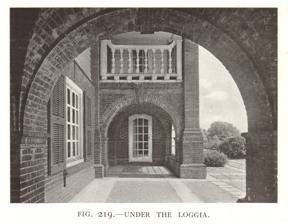
Building: Monkton House, West Dean
Country: United Kingdom
Year built: 1902
House in West Dean, West Sussex Monkton House "the only complete Surrealist house ever created in Britain" Type House Location West Dean , West Sussex Coordinates 50°57′00″N 0°49′09″W / 50.94999°N 0.81924°W / 50.94999; -0.81924 Built 1902-03. Surrealist remodelling c. 1930 by Christopher Nicholson , Hugh Casson and Salvador Dalí for Edward James Architect Edwin Lutyens Governing body Privately owned Listed Building – Grade II Official name Monkton House Designated 20 September 1985 Reference no. 1026127 Location of Monkton House in West Sussex Monkton House , West Dean, West Sussex is an English country house designed in 1902 by Edwin Lutyens for William Dodge James . It was extensively remodelled for his son, Edward James , in the 1930s. Working with Christopher Nicholson and Hugh Casson , and assisted by Salvador Dalí , James constructed what has been called "the only complete Surrealist house ever created in Britain". The collection of Surrealist art and furniture which James assembled at the house, much of it by Dalí himself, was "one of the largest and most important in the world". A private residence, Monkton is a Grade II listed building . History William Dodge James (1854–1912) was the third son of Daniel James (1801–1876), an American-born businessman who had made his fortune as a founder of the trading firm Phelps Dodge and moved to Liverpool to manage the English end of the firm's operations. Willie eschewed a business career, and following a youth spent travelling, established himself as a country gentleman, purchasing the West Dean estate in 1891. In 1902 he commissioned Edwin Lutyens to design Monkton House as a shooting lodge . The house acted as a trianon to the larger property. James' wife, Mrs Willie James was a noted Edwardian hostess and the Prince of Wales was a regular visitor. Willie James died in 1912, and was succeeded by his son Edward , then a boy of five. Marrying, and subsequently divorcing, the dancer Tilly Losch , the bisexual James' greatest passion was Surrealism . An early supporter of Salvador Dalí , he engaged Christopher Nicholson and Hugh Casson to redesign Monkton and employed Dalí to decorate the interiors. Designed in extreme reaction to Lutyens' "cottage-y" style, Monkton has been described as "the only complete Surrealist house ever created in Britain". James stopped living at Monkton in the 1930s, returning for only brief visits, and the interior was left largely untouched. In later years James used the house to store the contents of other houses he had acquired. James established the Edward James Foundation in 1964 and founded West Dean College in 1971. The college teaches courses in historic crafts and preservation. James sold some of his surrealist paintings to fund the college. On James' death in 1984, Monkton House passed to the Edward James Foundation. Sale In 1986 the foundation announced it intended to sell the house and its contents. The foundation’s trustees insisted that the sale was financially necessary, Christopher Gibbs saying that they "[couldn't] go into an open ended liability running a museum of surrealism". A campaign, 'The Monkton Appeal', was launched by The Thirties Society and Save Britain's Heritage to purchase both for the nation, with the aim of raising £1.6 million (equivalent to £5,921,660 in 2023) by June 1986. The two groups secured a commitment from English Heritage to run the house and open it to the public if £650,000 could be found for the house and an additional £950,000 to purchase its contents. The chairman of English Heritage, Lord Montagu of Beaulieu , said that he was prepared for his body to run the house at an estimated cost of £50,000 a year provided the £1.6 million purchase cost had already been raised. In April the National Heritage Memorial Fund declined to make any contribution to the purchase price. This was a major blow to the campaign, which had expected the fund to assist them. The fund's director, Brian Lang , considered that the public benefit gained from saving Monkton was "a bit marginal". Some of the leading architectural historians of the day, including Clive Aslet , Mark Girouard , and Gavin Stamp , strongly disagreed and vocally opposed the sale. Girouard described the creation of the house as "a dream expressed in three dimensions". Aslet said that it was difficult for outside organisations to raise the money to buy the house and its contents as the sale had been "pushed so quickly" by the foundation. Stamp mourned the loss: "had this ensemble not been broken up, Britain could now boast the finest collection of Surrealist art in the world". The architect Hugh Casson , who had worked on the house in the 1930s, was also opposed. Conversely, the architectural historian John Cornforth considered that Monkton did not merit saving and his views were perceived as particularly influential in the failure of the campaign. A five-day auction of the contents of Monkton, described as "The Edward James Collection", was held by Christie's in June 1986 on the lawn of West Dean College . It raised £4,516,544 (equivalent to £16,715,899 in 2023). The prints, drawings and paintings raised almost £1 million. A 1936 painting by Max Ernst went for £64,800 despite having failed to sell at auction twice in previous years. The proceeds went to the endowment fund of West Dean College. Monkton House itself was put on the market, with 66 acres of woodland and a cottage, for £750,000 in June 1986 (equivalent to £2,775,778 in 2023). It was bought by Simon Draper, the former chairman of Virgin Records . The house came with an aviary and James's collection of pheasants. Draper had unhappy memories of pheasants from his schooldays in South Africa, and asked the Edward James Foundation to take them away. The birds were re-homed at Beale Wildlife Park in Berkshire. Draper subsequently changed his mind and decided to re-establish the pheasant population at Monkton, and contacted the World Pheasant Association in Shepperton who assisted him with starting a breeding programme. In 1997 Draper's publishing company, Palawan Press, published The Atlas of Rare Pheasants in an edition of 48, illustrated by Timothy Greenwood. Monkton was featured in Country Life magazine in their 12 September 1985 issue. The house was profiled by George Melly in Monkton – A Surrealist Dream , broadcast on Channel 4 in May 1986. The head gardener for 15 years was Ivan Hicks , who also worked with James on the creation of his gardens in Italy and Las Pozas in Mexico. Architecture and interior description Monkton House has been listed Grade II on the National Heritage List for England since September 1985. Lutyens designed the building in brick, but during Edward James' renovations, this was rendered in purple stucco at the suggestion of Dalí. Of two storeys, with multiple balconies, the exterior exhibits a number of unusual, Dalí-esque features, such as the drain pipes which are supported by palm tree columns. An external clock at the house tells the days of the week and an external chimney is shaped like a tombstone. Moulded draperies resembling billowing, drying linen hang from the upper windows. The interior decoration was ordered by James and Norris Wakefield. It was noted for its extensive use of textiles; the walls of the drawing room are covered with a quilted fabric. The Map Room featured a bed upholstered in blue silk, which was sold at auction at Phillips in April 2018. A glass panel in the centre of the ceiling of the map room was backlit with stars that were "positioned to represent the moment of James' birth". One bathroom was themed around fish. James's own bed was a replica of Napoleon 's hearse. A poem written and illustrated by James as an obituary for his friend Evelyn Waugh hung on the back staircase of the house. James's biographer Philip Purser described the cumulative effect as resembling "a mad potentate's private brothel ". The interior included many pieces by Dalí, in particular his Mae West Lips Sofa , his Lobster Telephone and his Champagne Standard Lamps . Other pieces included the Drowning Hands Chair , and the Pink Glove Tea Service . They were mainly commissioned from the designers Green & Abbott, who worked with Syrie Maugham on their realisation. A staircase carpet originally at the house was embroidered with the outline of the wet footprints made by Tilly Losch when she ran naked from a bathroom to her bedroom. Following their divorce, James moved the carpet to West Dean (where it remains), and replaced it with one embroidered with the footprints of his dog, whom James maintained had exhibited greater loyalty. The Victoria and Albert Museum , which ultimately acquired one of the pairs of lamps, and one of the Mae West Lips sofas, described James as a "key figure in the promotion and international recognition of Surrealism", and considered his collection, much of which was once held at Monkton, "one of the largest and most important in the world". Gallery The entrance front The garden front Balconies Mae West Lips Sofa Lobster Telephone Notes